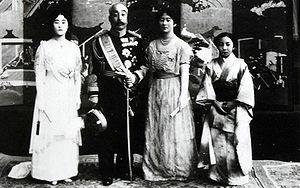
Le prince Nashimoto Morimasa, 9 mars 1874 – 2 janvier 1951, est un membre de la famille impériale du Japon, maréchal dans l'armée impériale japonaise. Oncle par alliance de l'empereur Hirohito, un oncle de sa consort, l'impératrice Kōjun et beau-frère du prince héritier Yi Un de Corée, le prince Nashimoto est le seul membre de la famille impériale arrêté pour crime de guerre pendant l'occupation américaine du Japon à la suite de la Seconde Guerre mondiale.